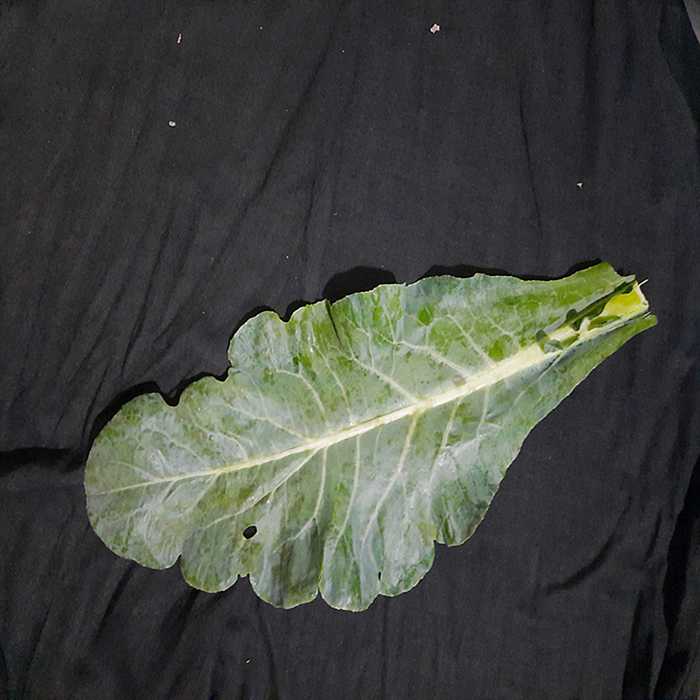
Plant: Cauliflower
Label: Fresh leaf